Aarhus Municipality

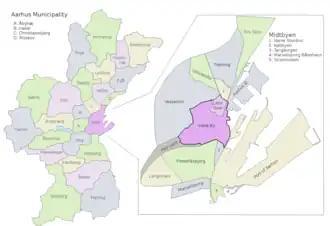
Locator map of districts in Aarhus municipality and neighbourhoods in "Midtbyen"

Aarhus Municipality has 45 electoral wards and polling stations in four electoral districts for the folketing. The diocese of Aarhus has four deaneries composed of 60 parishes within Aarhus municipality. Aarhus municipality contains 21 postal districts and some parts of another 9. The urban area of Aarhus and the immediate suburbs are divided into the districts Aarhus C, Aarhus N, Aarhus V, Viby J, Højbjerg and Brabrand.